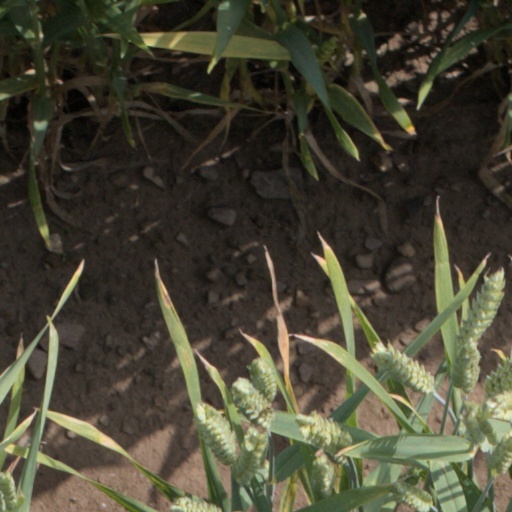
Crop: wheat